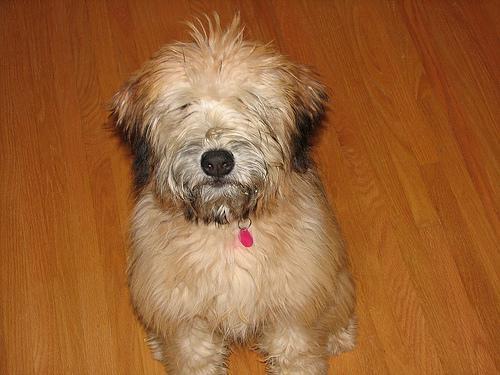
soft-coated_wheaten_terrier